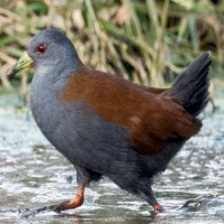
Species: BLACK TAIL CRAKE
Scientific name: AMAURORNIS BICOLOR